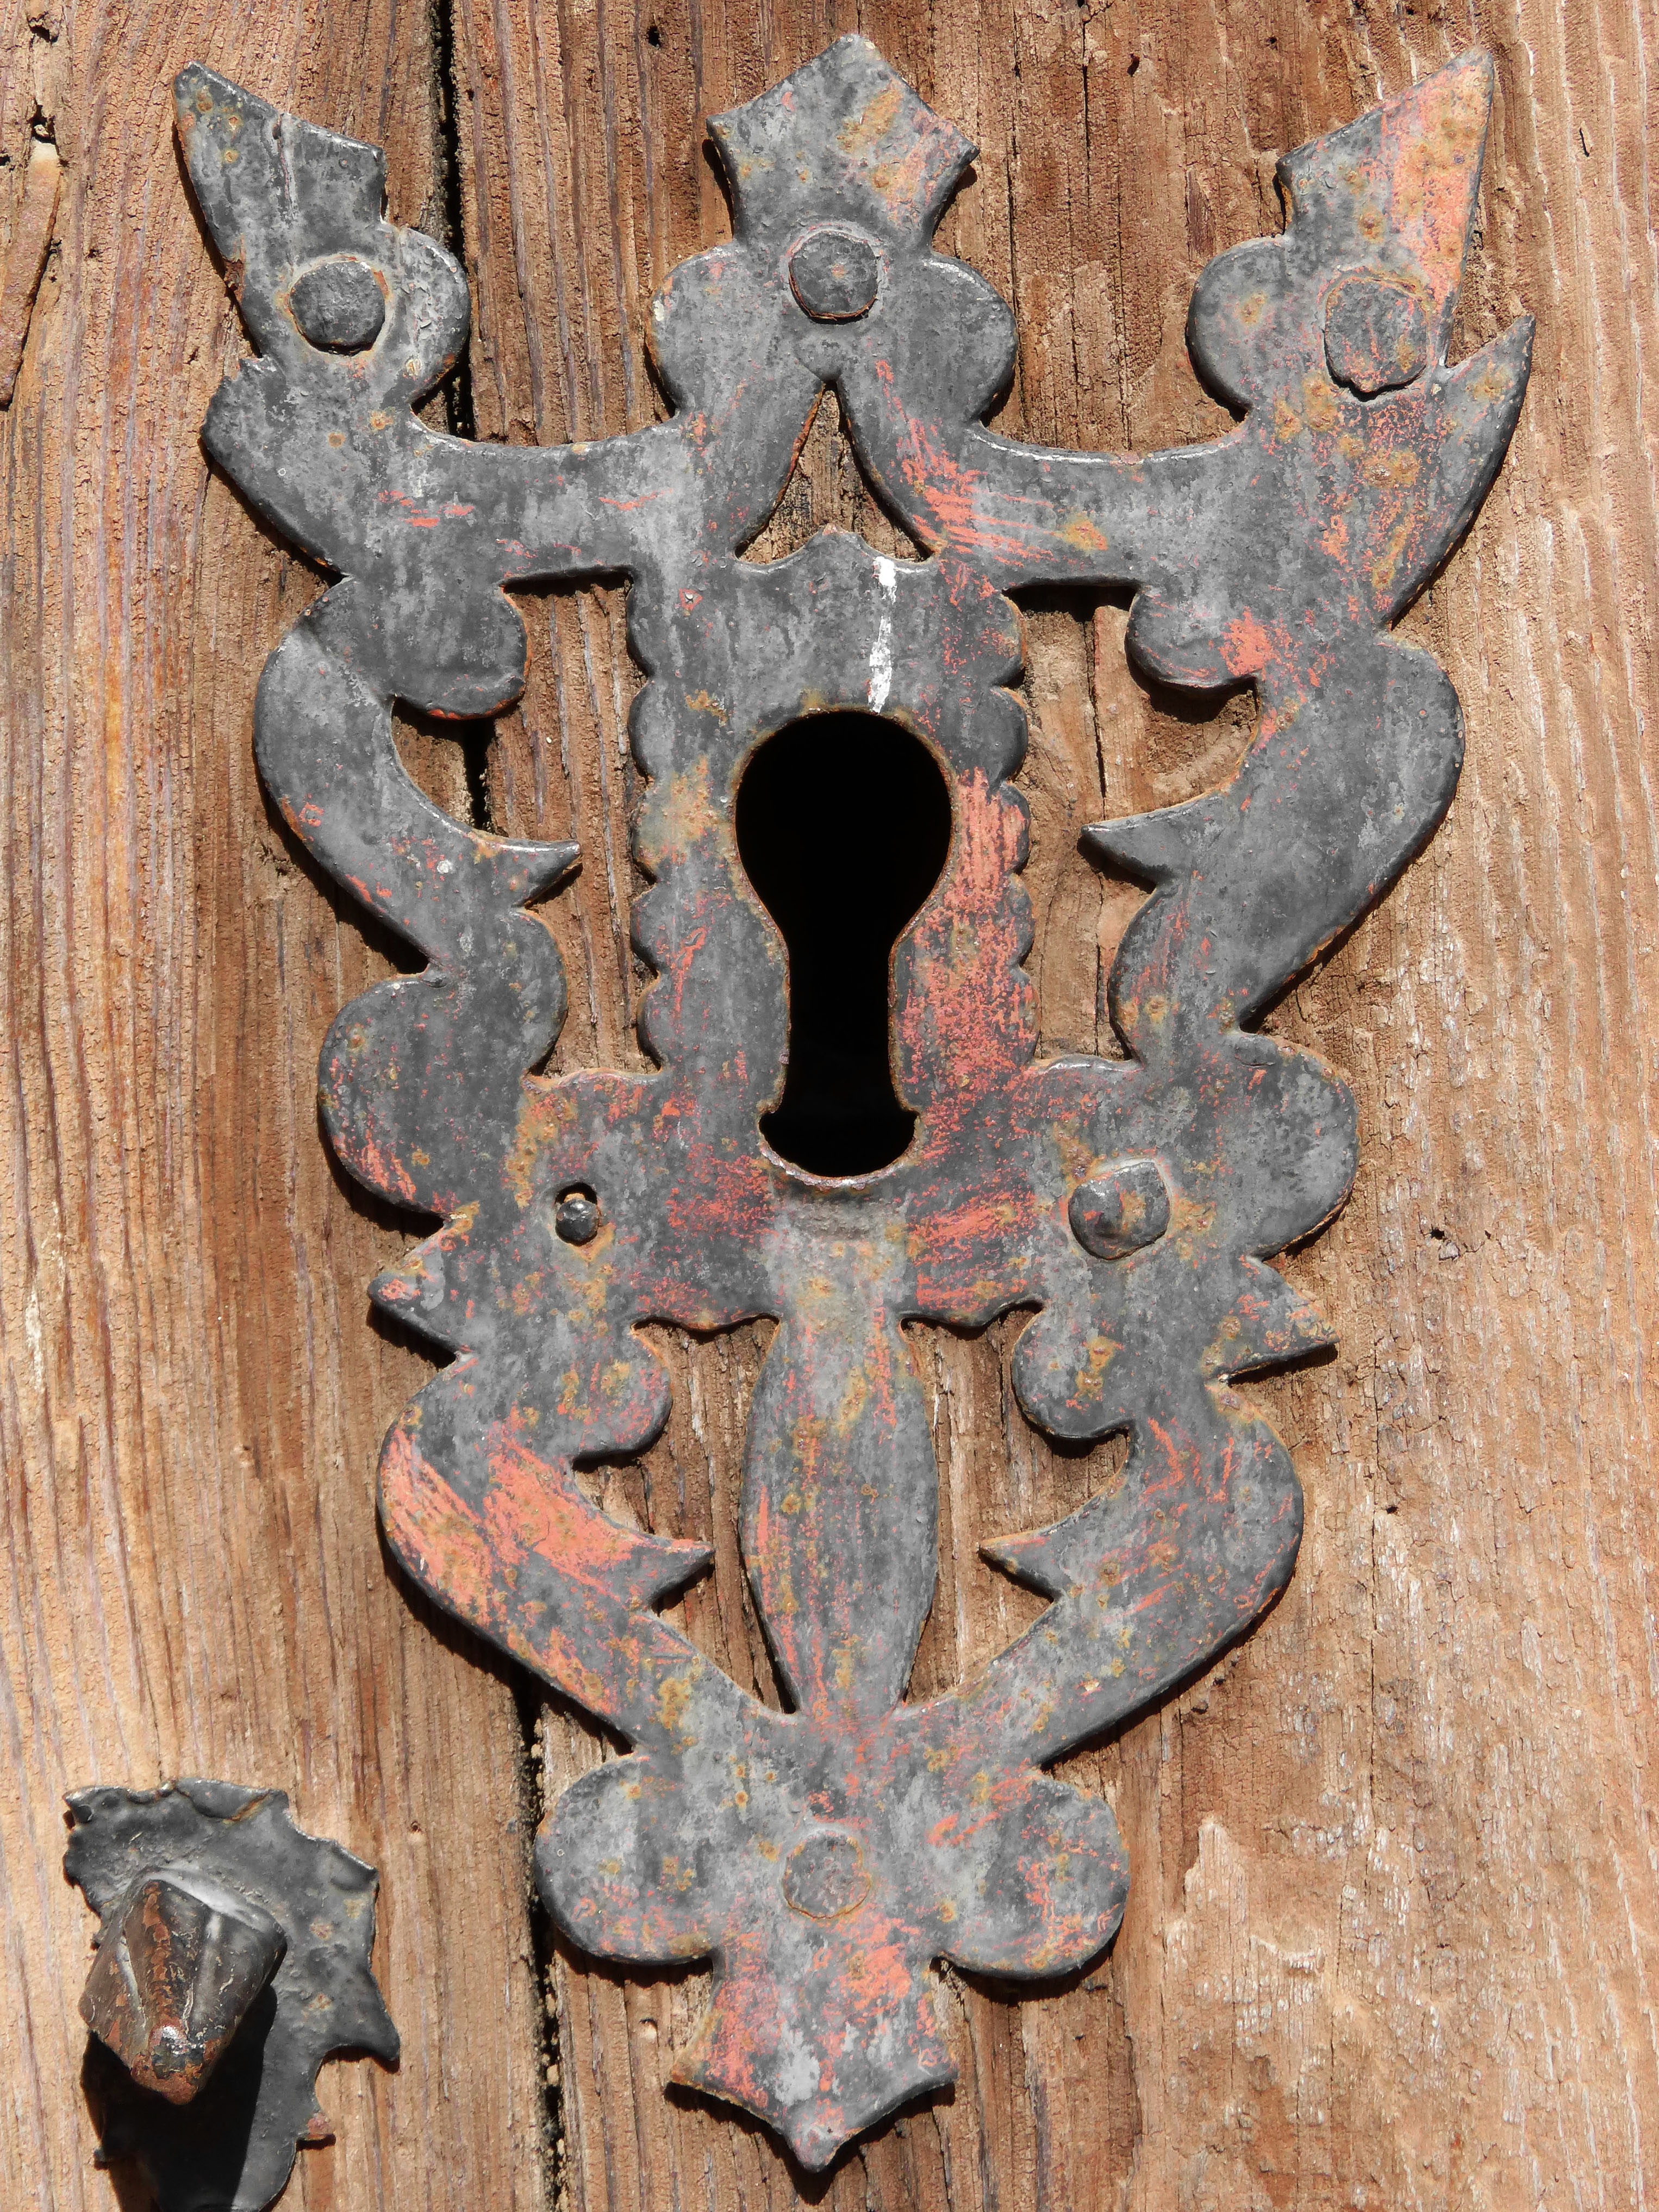
open, wood, leaf, old, symbol, key, church, cross, furniture, door, material, sculpture, crafts, bolt, closed, iron, carving, wrought iron, stone carving